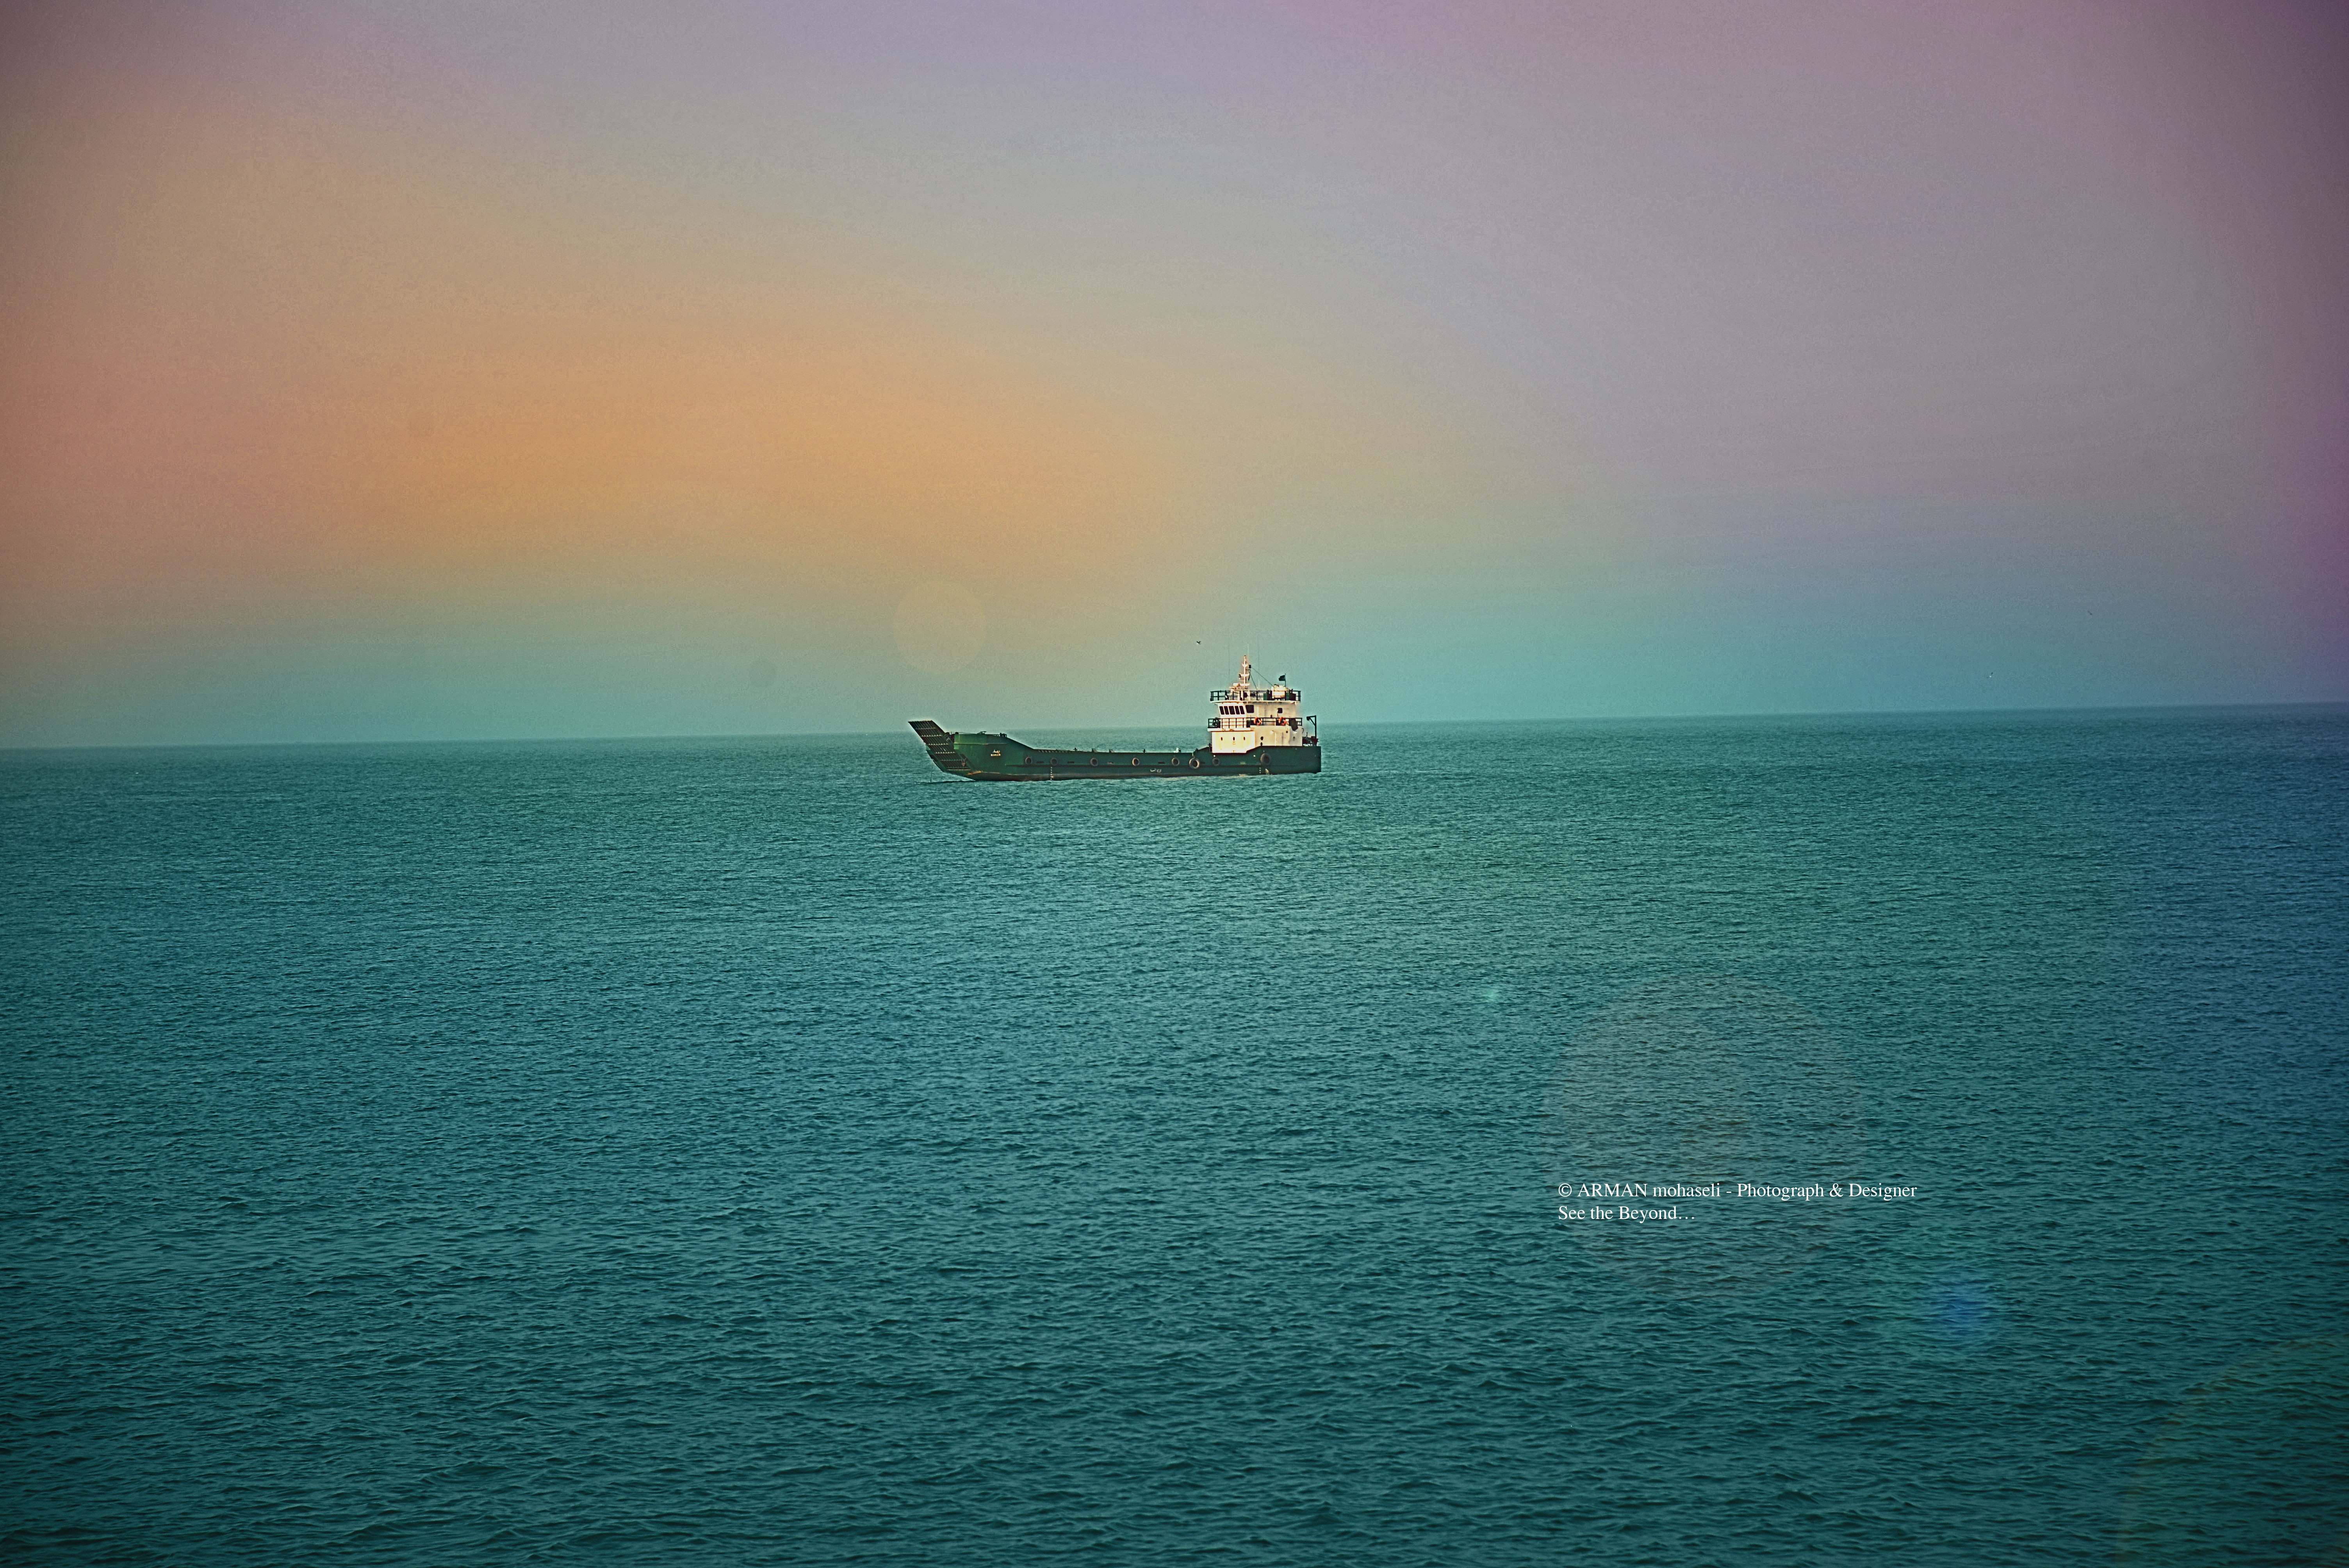
photography, sea, horizon, sky, body of water, ocean, water, calm, coastal and oceanic landforms, morning, sunset, wave, sunrise, cloud, evening, coast, wind wave, dusk, dawn, channel